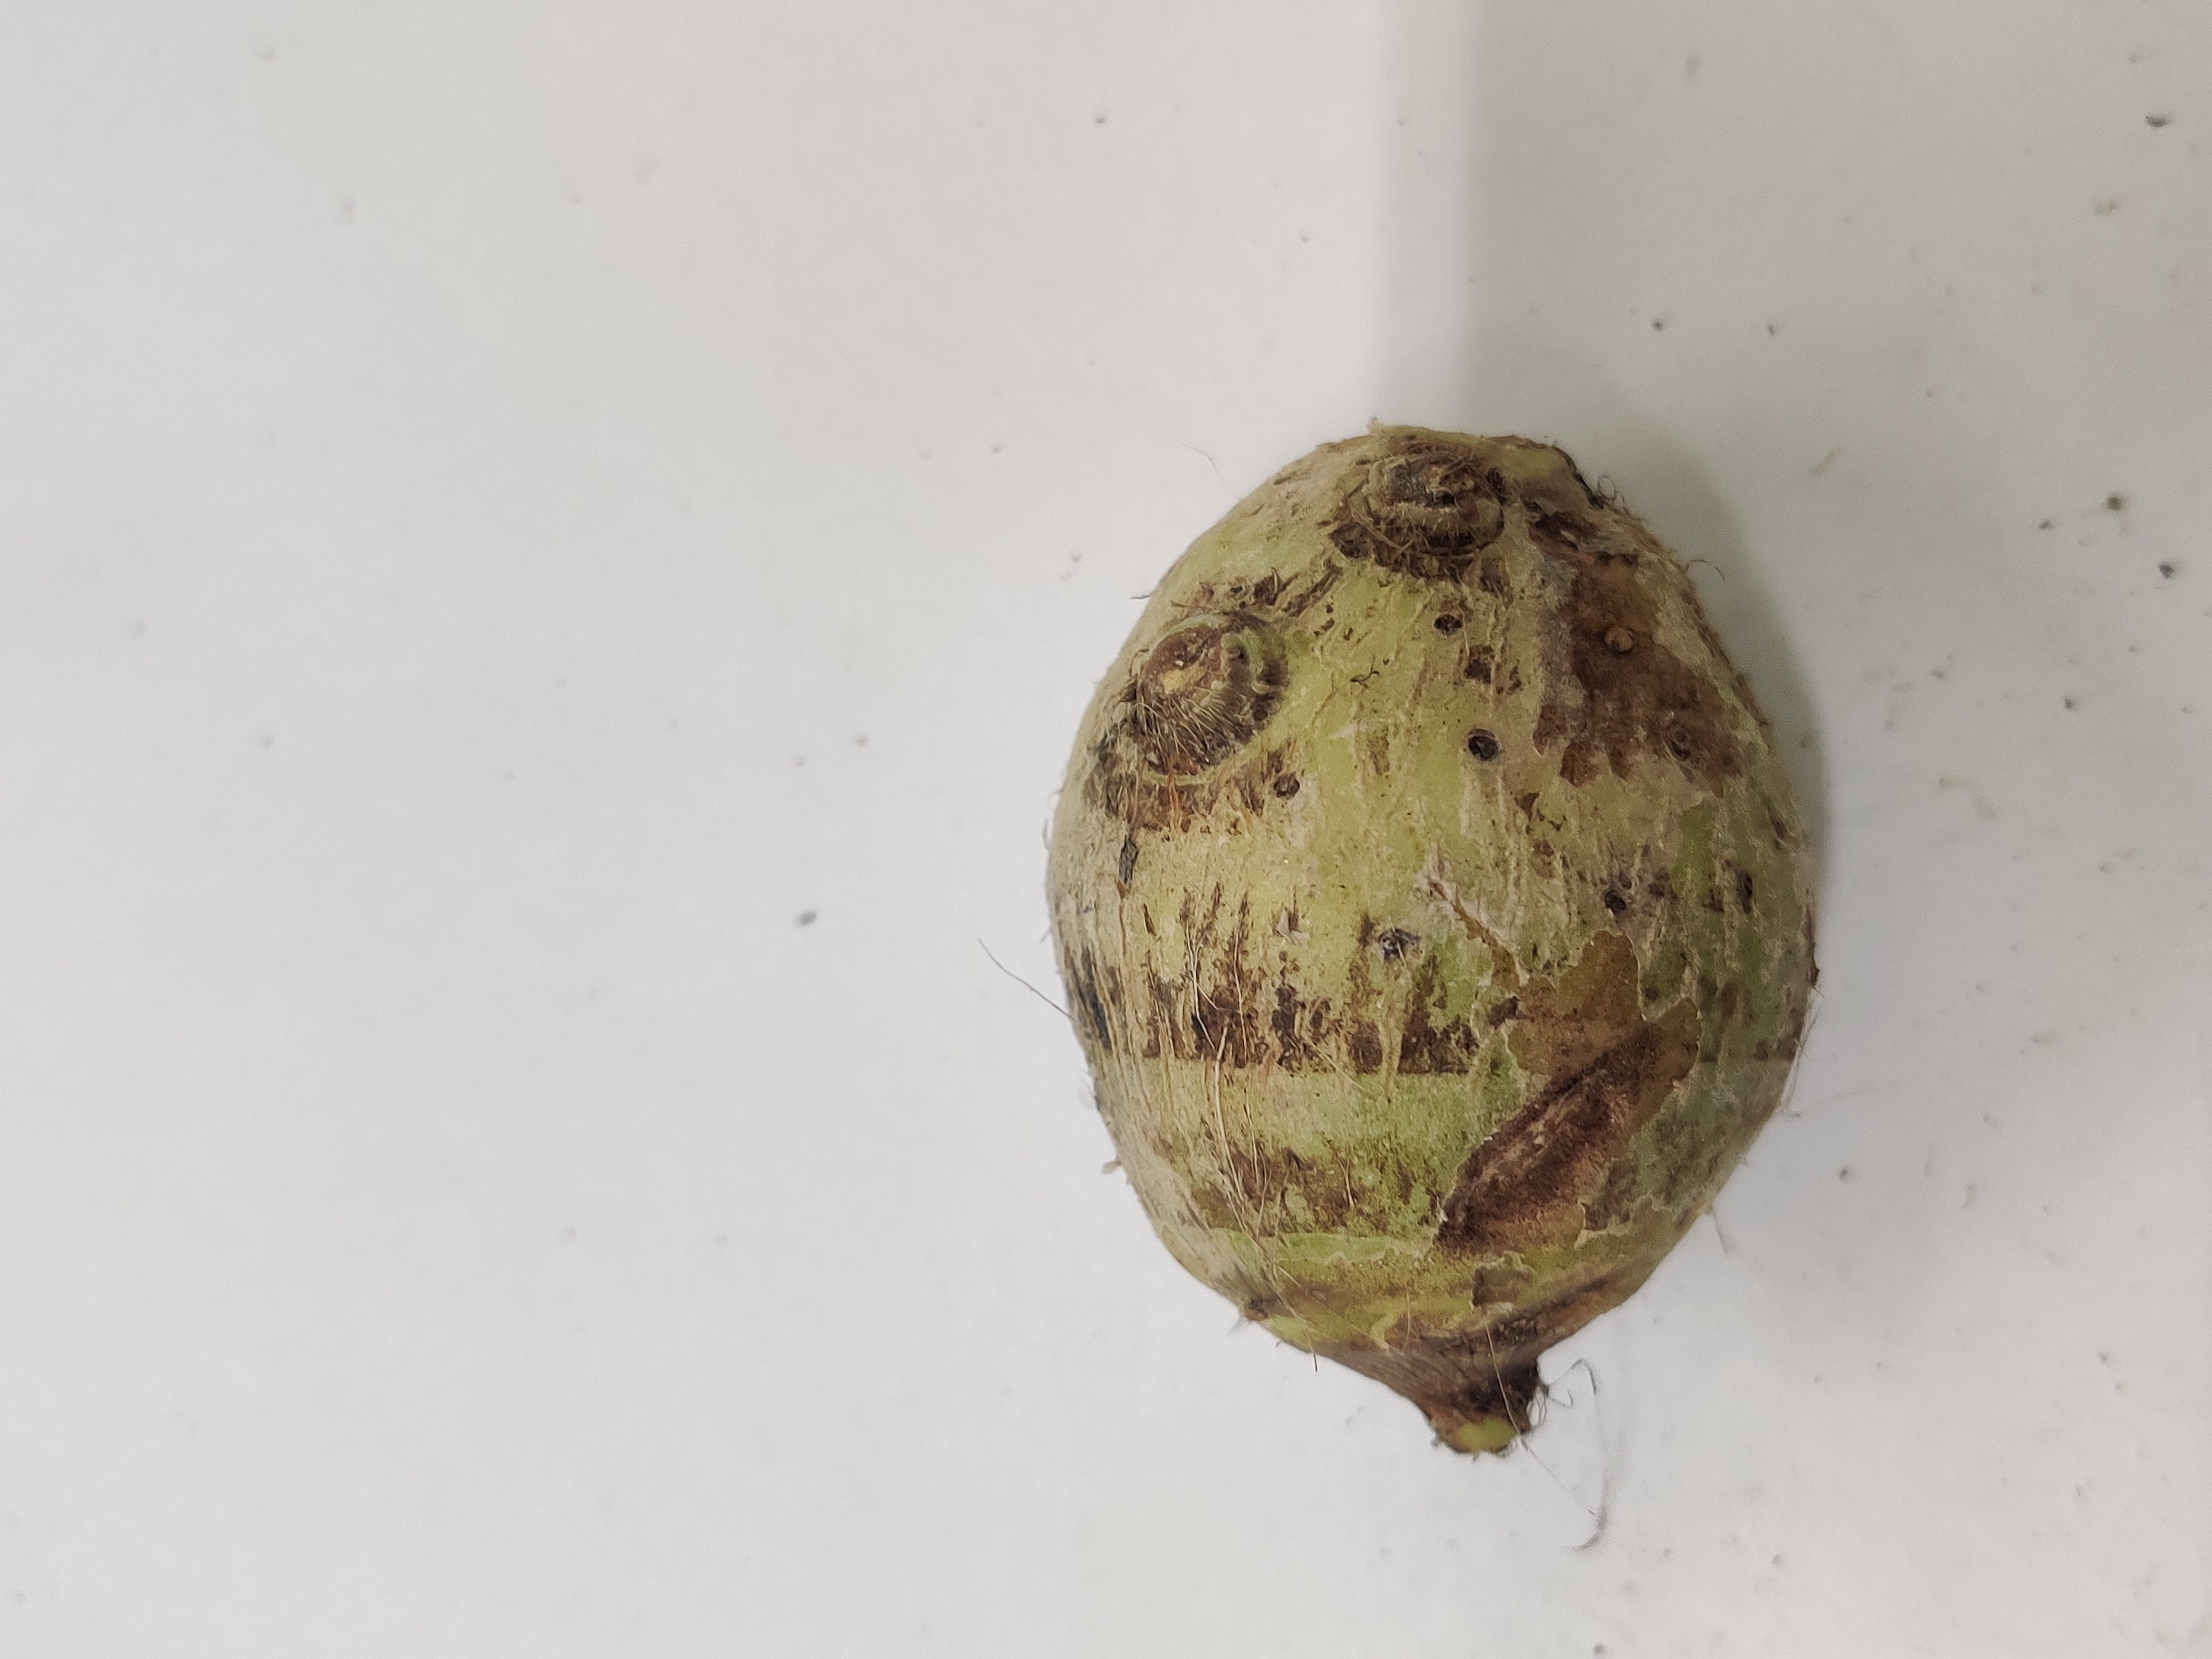
Crop: Taro root
Condition: Severely Damaged